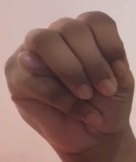
ASL sign: M